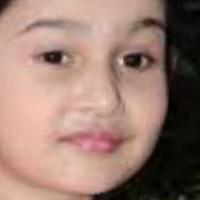
Age group: age 01-10